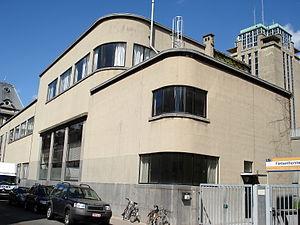
Faculté de Philosophie et Lettres de l'université de Gand, jouxtant la bibliothèque universitaire (arrière-plan à droite), toutes deux d'Henry Van de Velde.
L'université de Gand, en abrégé UGent, anciennement Rijksuniversiteit Gent, est une université belge néerlandophone, implantée à Gand.